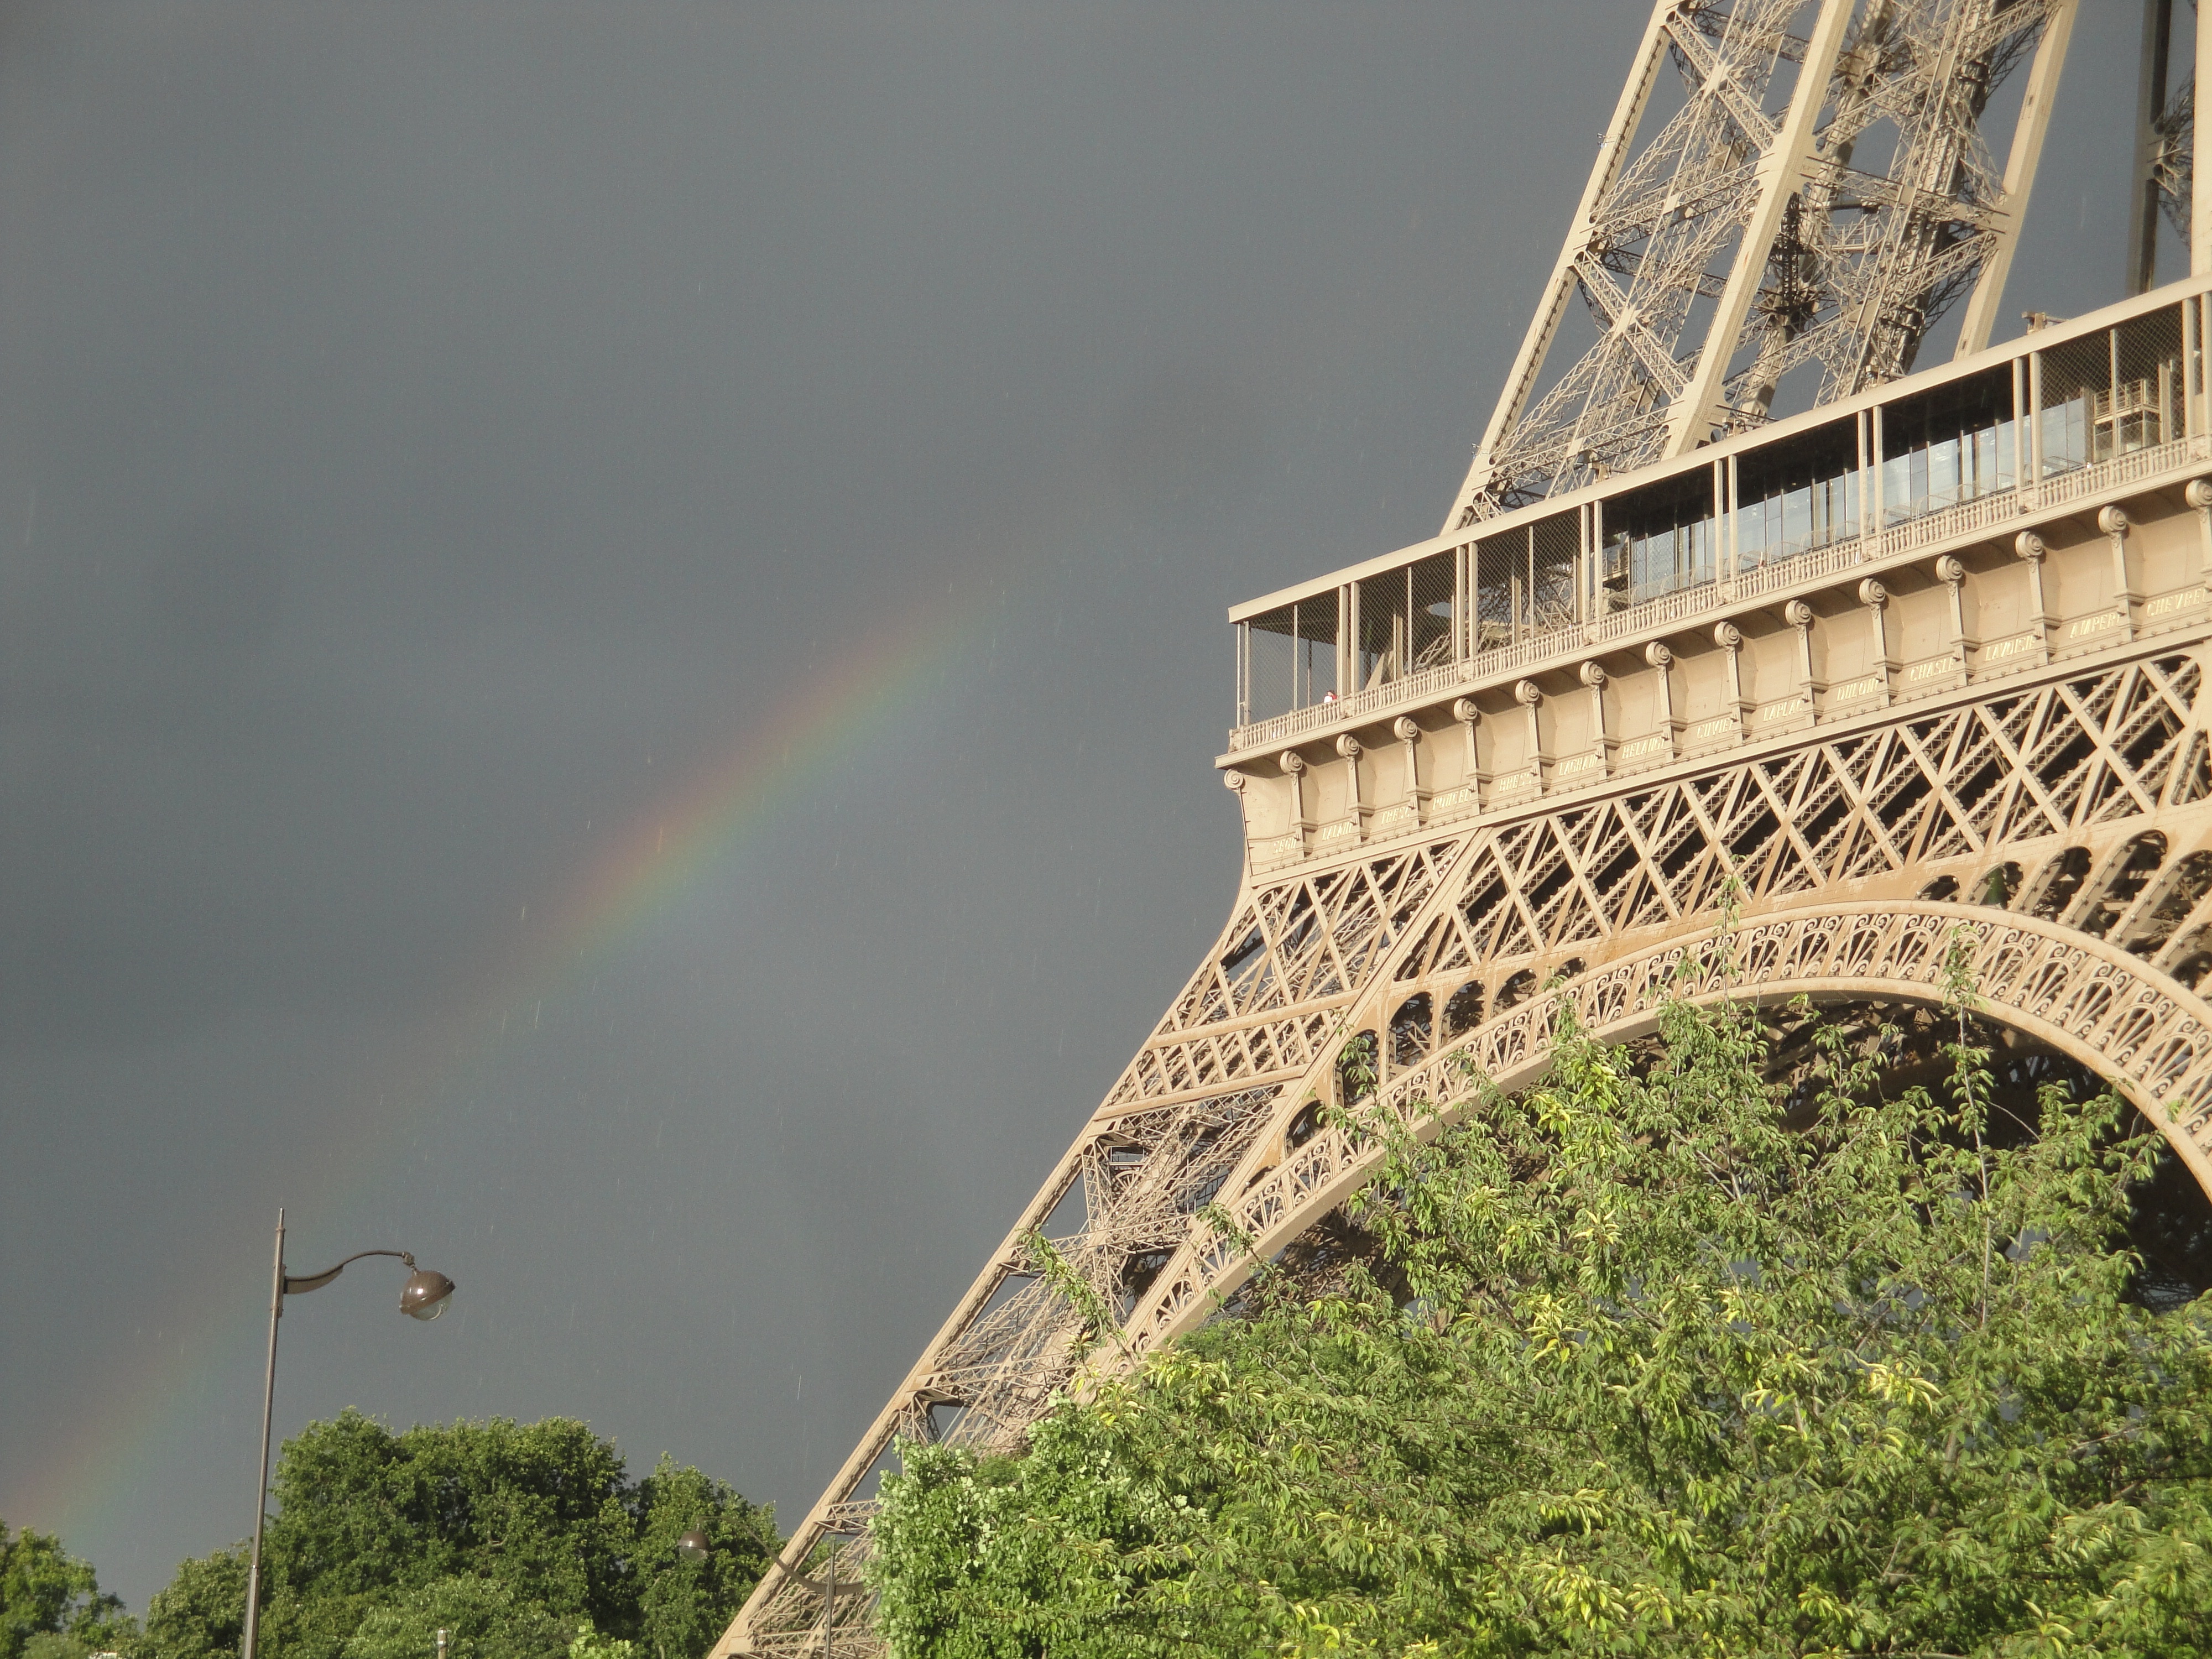
sky, bridge, eiffel tower, paris, monument, france, tower, storm, landmark, rainbow, eiffel, iron